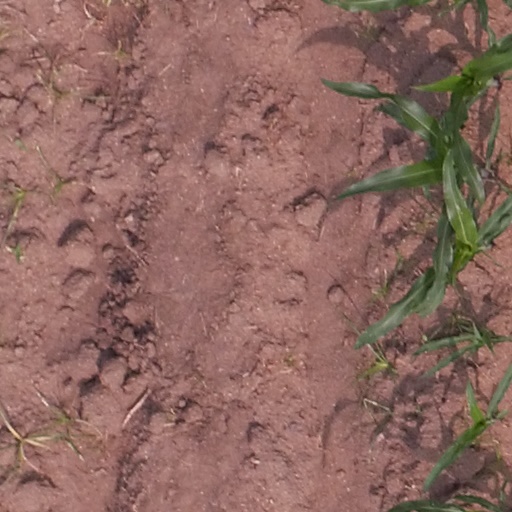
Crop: maize; corn